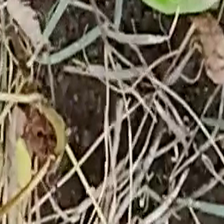
Weed species: Harali_(Cynodon_dactylon)